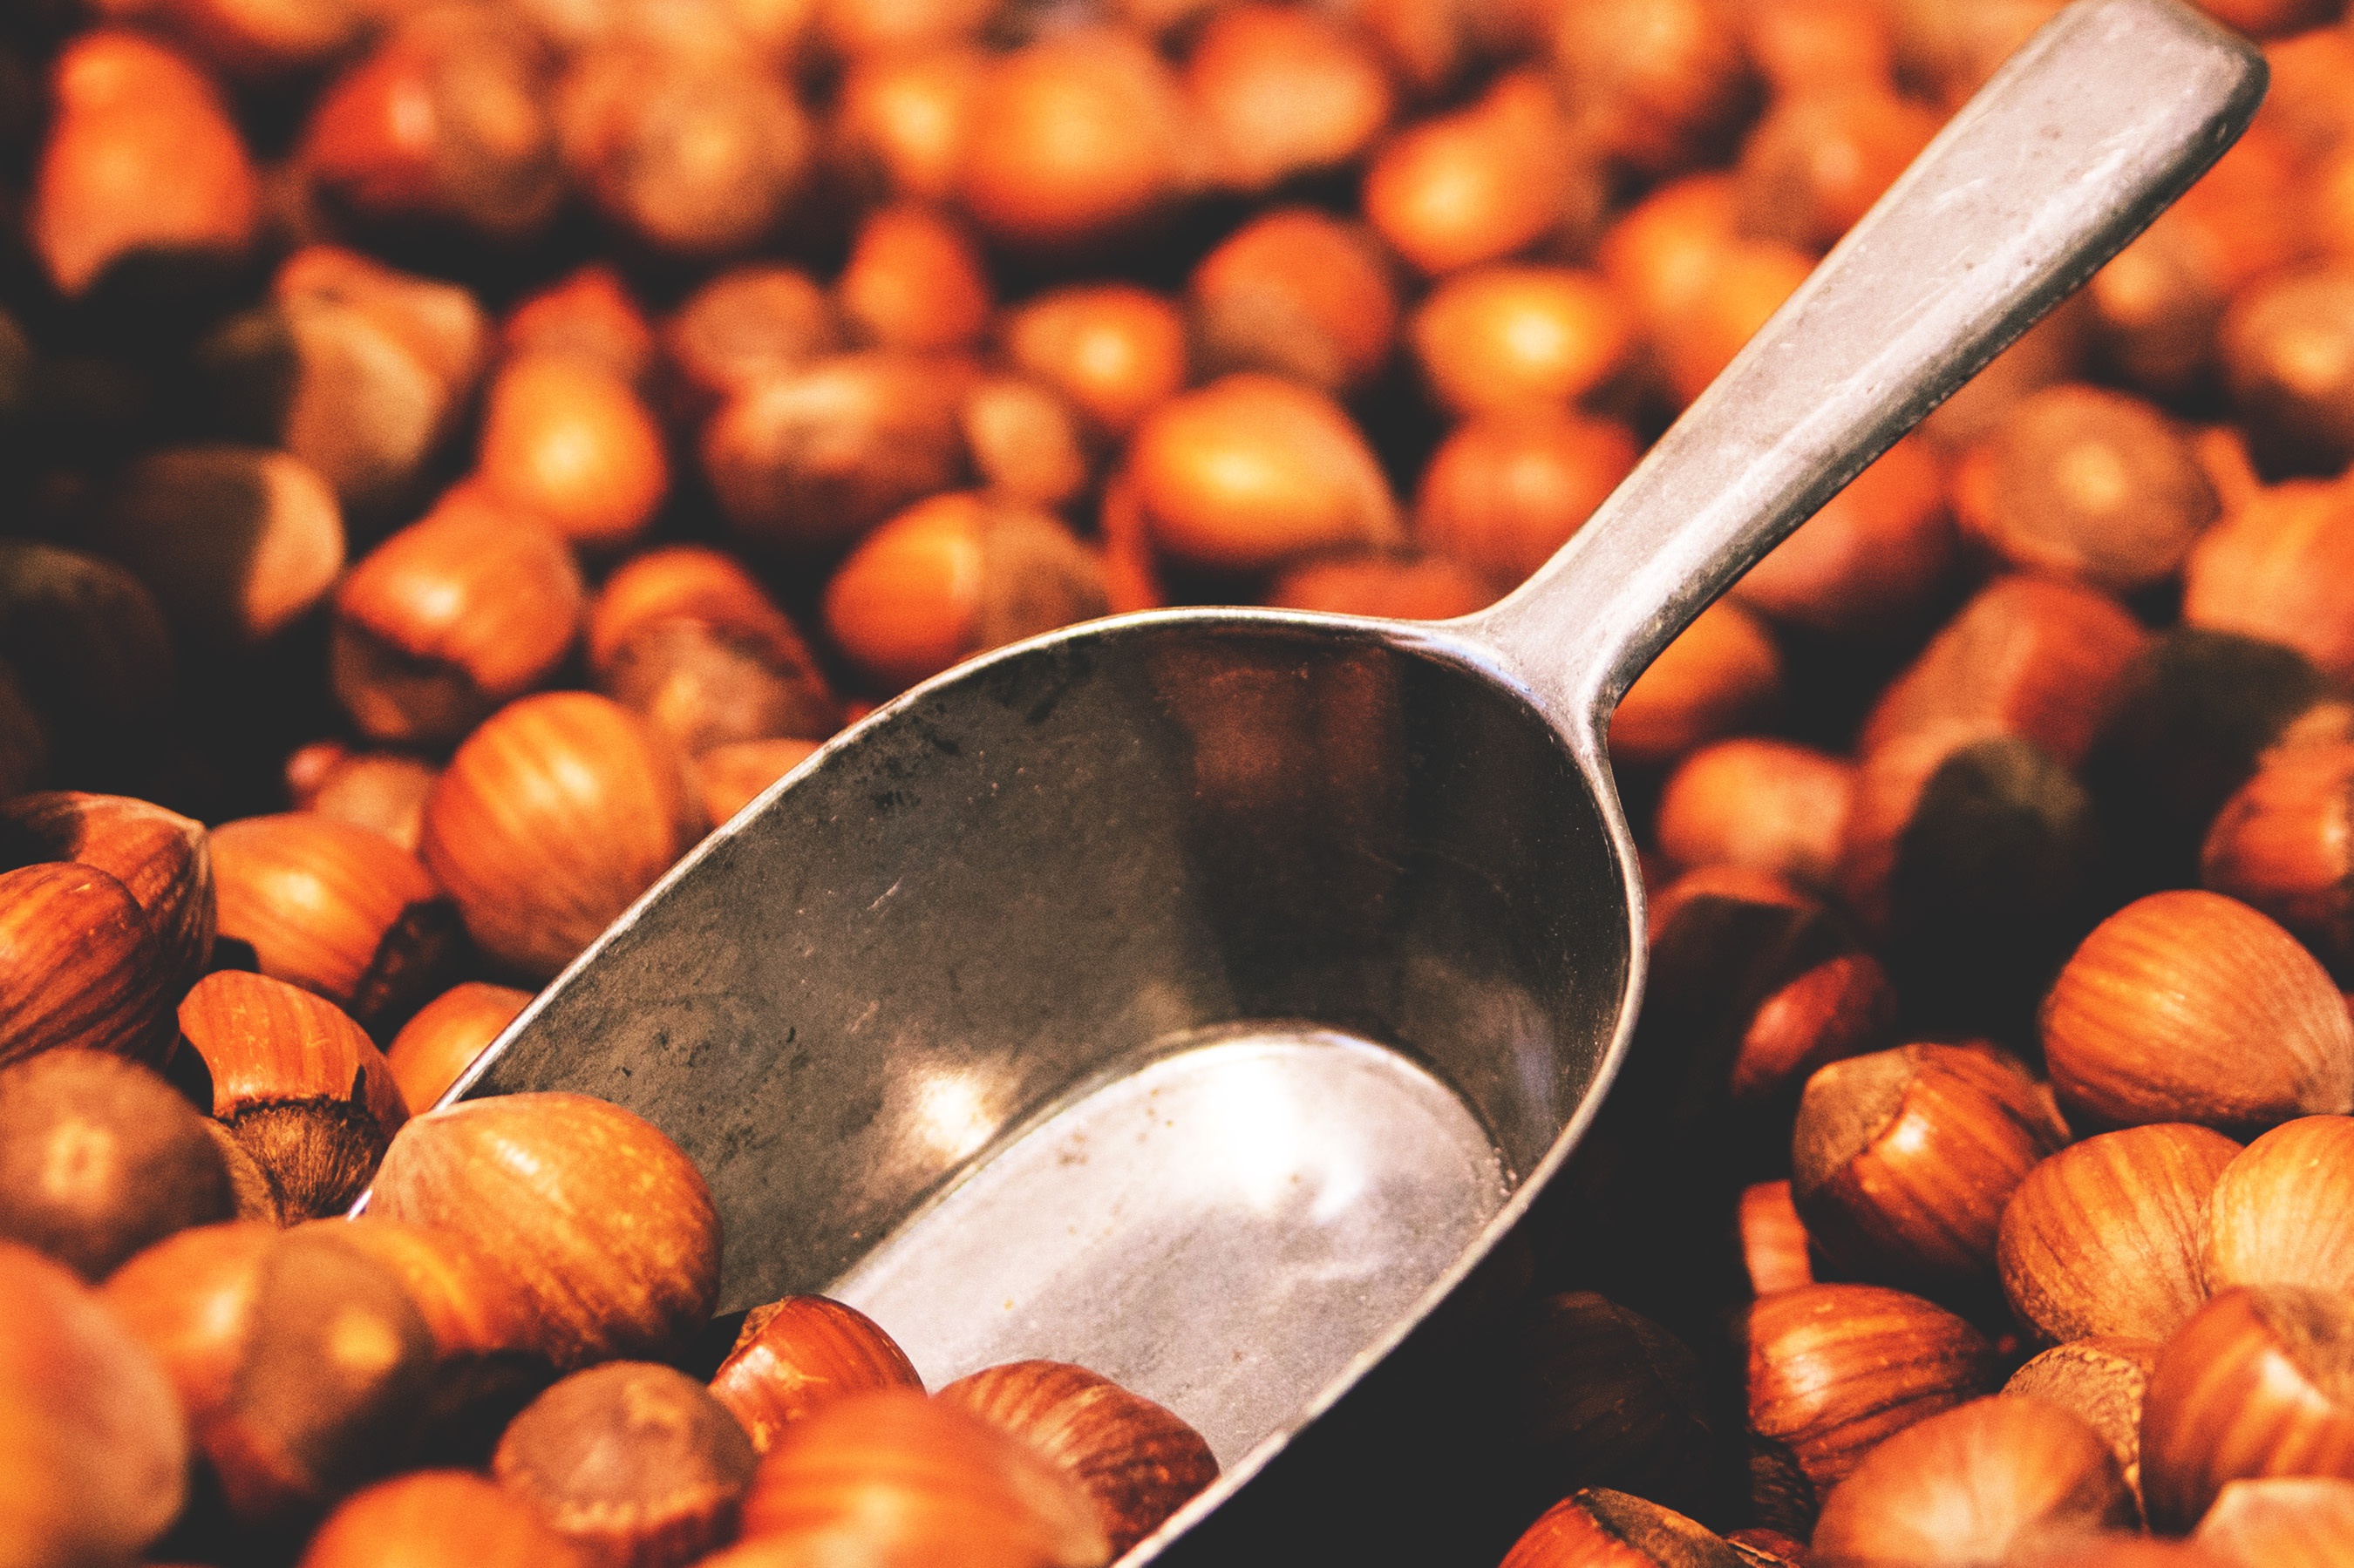
food, natural foods, hazelnut, ingredient, nut, plant, produce, vegetable, nuts seeds, chestnut, cuisine, fruit, superfood, vegetarian food, local food